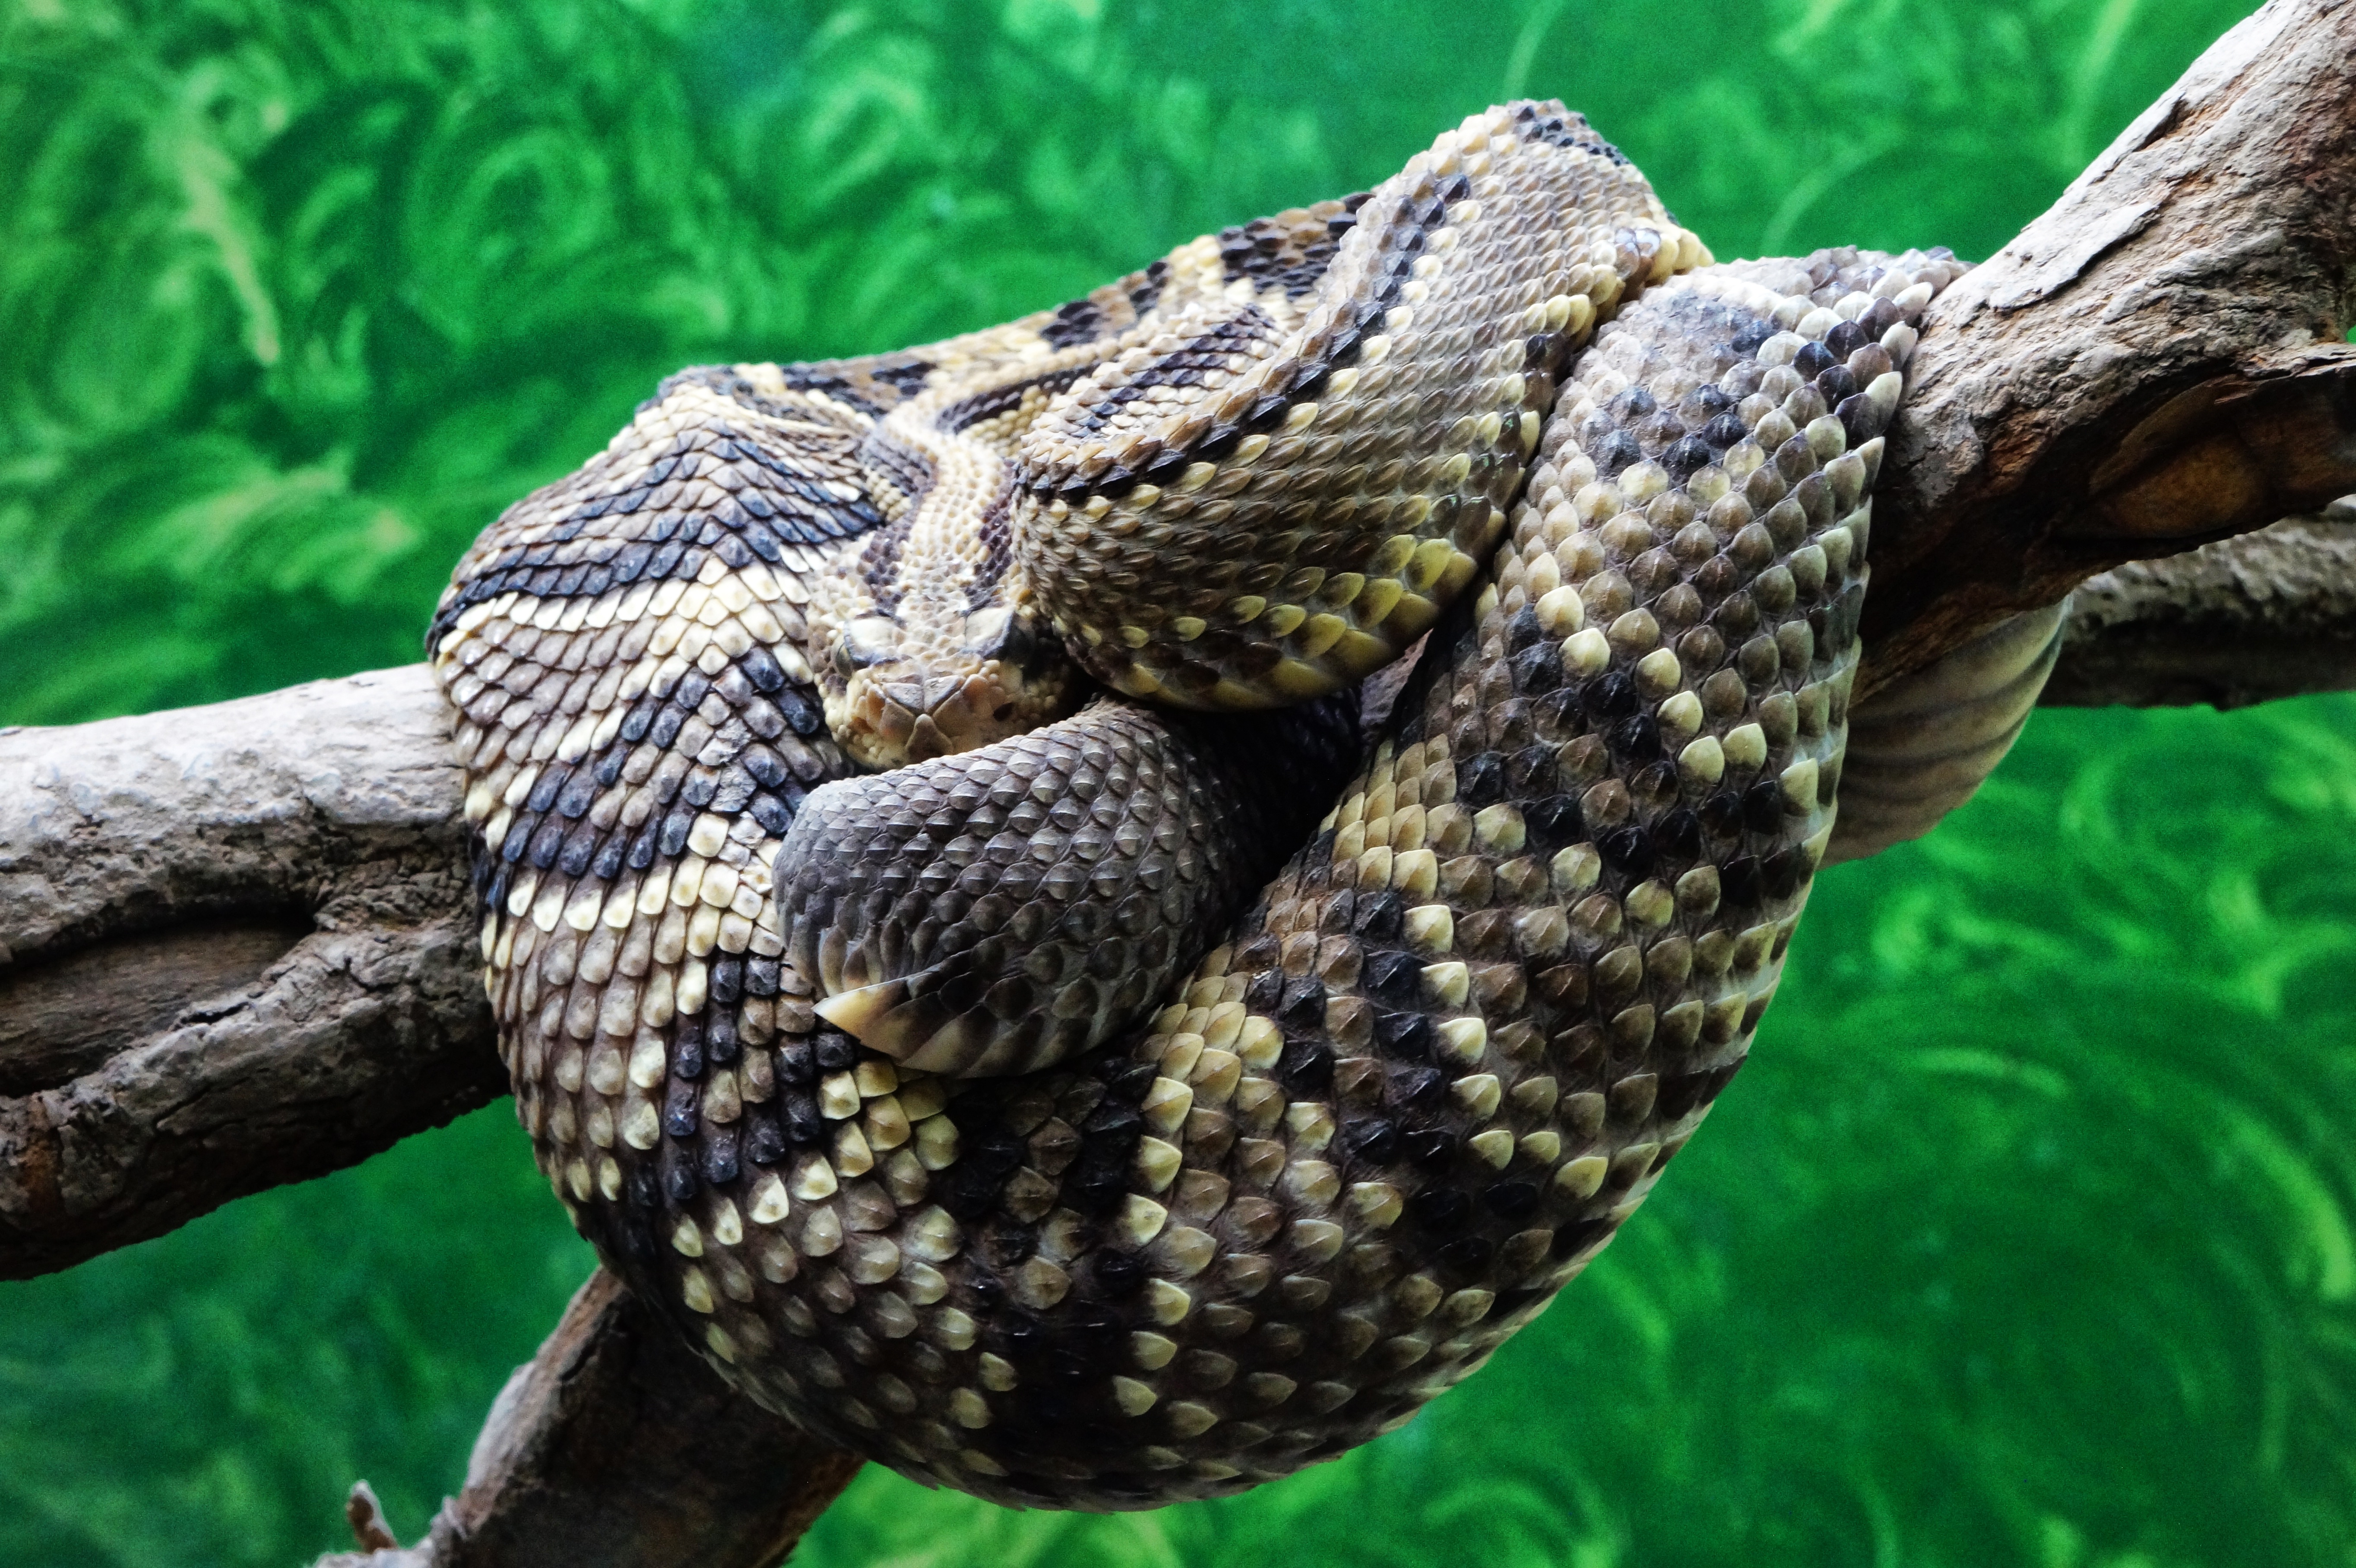
wildlife, zoo, reptile, fauna, wild life, herpetology, skin, snake, rattlesnake, vertebrate, scales, serpent, venom, el salvador, viper, garter snake, colubridae, eastern diamondback rattlesnake, scaled reptile, hognose snake, you repitles